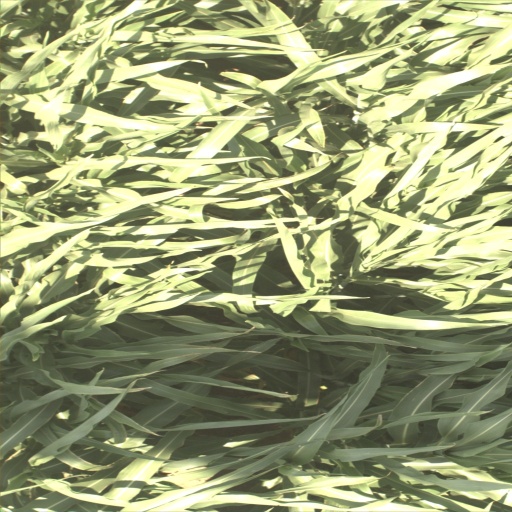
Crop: sorghum